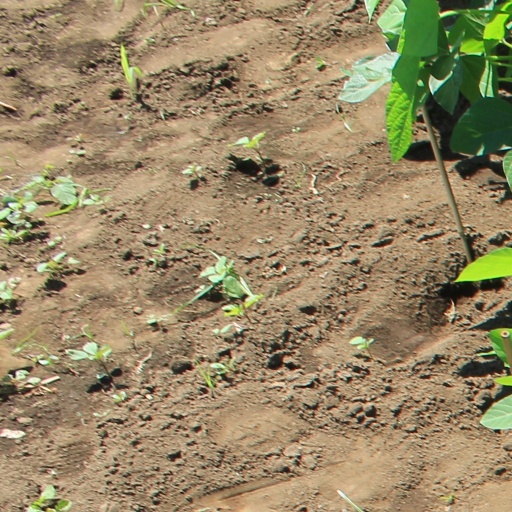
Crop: soybean